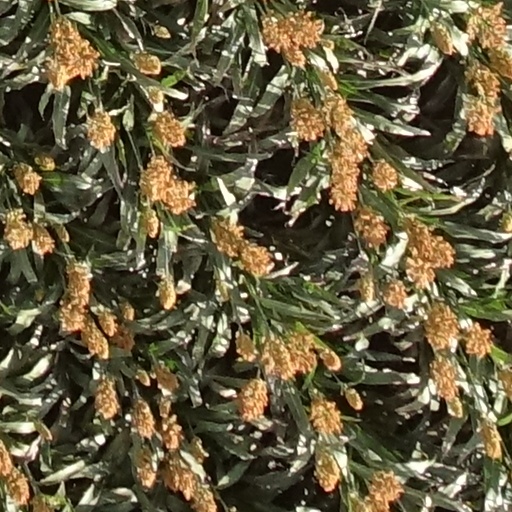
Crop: sorghum